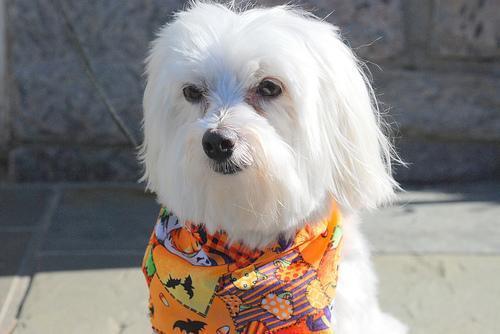
Maltese_dog